Ernst-Lothar von Knorr

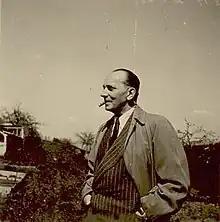
Ernst-Lothar von Knorr

Ernst-Lothar von Knorr (2 January 1896 – 30 October 1973) was a German composer, music educator and civil servant.